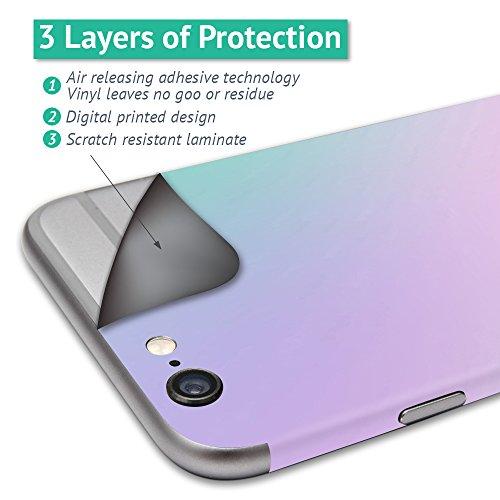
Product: MightySkins Skin Compatible with DJI Spark Drone & Controller - Yellow Poppy | Protective, Durable, and Unique Vinyl Decal wrap Cover | Easy to Apply, Remove, and Change Styles | Made in The USA
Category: Toys & Games | Hobbies | Remote & App Controlled Vehicles & Parts | Remote & App Controlled Vehicles
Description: SET THE TREND: Show off your unique style with Mighty Skins for your DJI Spark Drone and Controller Don’t like the Yellow Poppy skin We have hundreds of designs to choose from, so your Spark Drone and Controller will be as unique as you are.
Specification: ProductDimensions:8x0.1x10inches|ItemWeight:0.16ounces|ShippingWeight:0.96ounces|ASIN:B075SMC4S8|Itemmodelnumber:DJSPCMB-YellowPoppy